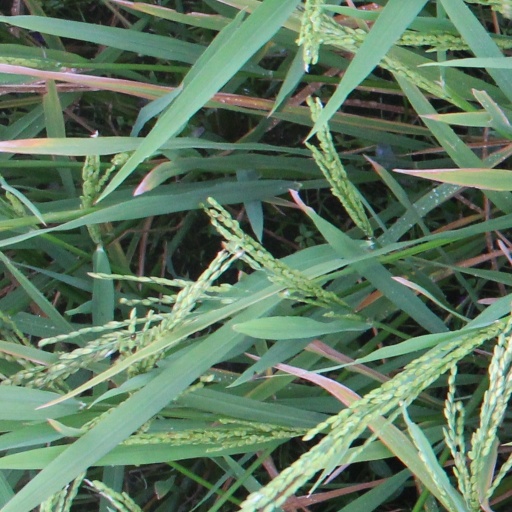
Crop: rice